Richard Trevithick

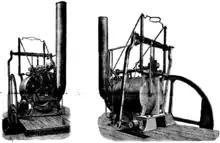
Trevithick's No. 14 engine, built by Hazledine and Company, Bridgnorth, about 1804, and illustrated after being rescued ; from "Scientific American Supplement", Vol. XIX, No. 470, 3 January 1885. This engine is on view at the Science Museum (London).

As his experience grew, he realised that improvements in boiler technology now permitted the safe production of high-pressure steam, which could move a piston in a steam engine on its own account, instead of using near-atmospheric pressure, in a condensing engine. He was not the first to think of so-called "strong steam" or steam of about . William Murdoch had developed and demonstrated a model steam carriage in 1784 and demonstrated it to Trevithick at his request in 1794. In fact, Trevithick lived next door to Murdoch in Redruth in 1797 and 1798. Oliver Evans in the U.S. had also concerned himself with the concept, but there is no indication that Trevithick knew of his ideas. Independently of this, Arthur Woolf was experimenting with higher pressures whilst working as the Chief Engineer of the Griffin Brewery (proprietors Meux and Reid). This was an engine designed by Hornblower and Maberly, and the proprietors were looking to have the best steam engine in London. Around 1796, Woolf believed he could save substantial amounts of coal consumption.